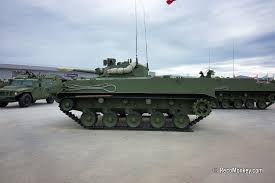
Label: BMD